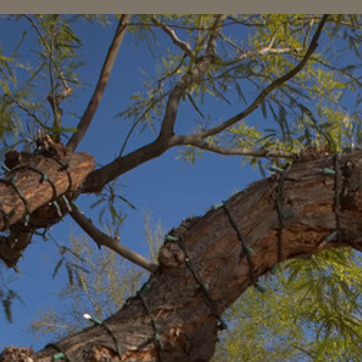
Material: sky